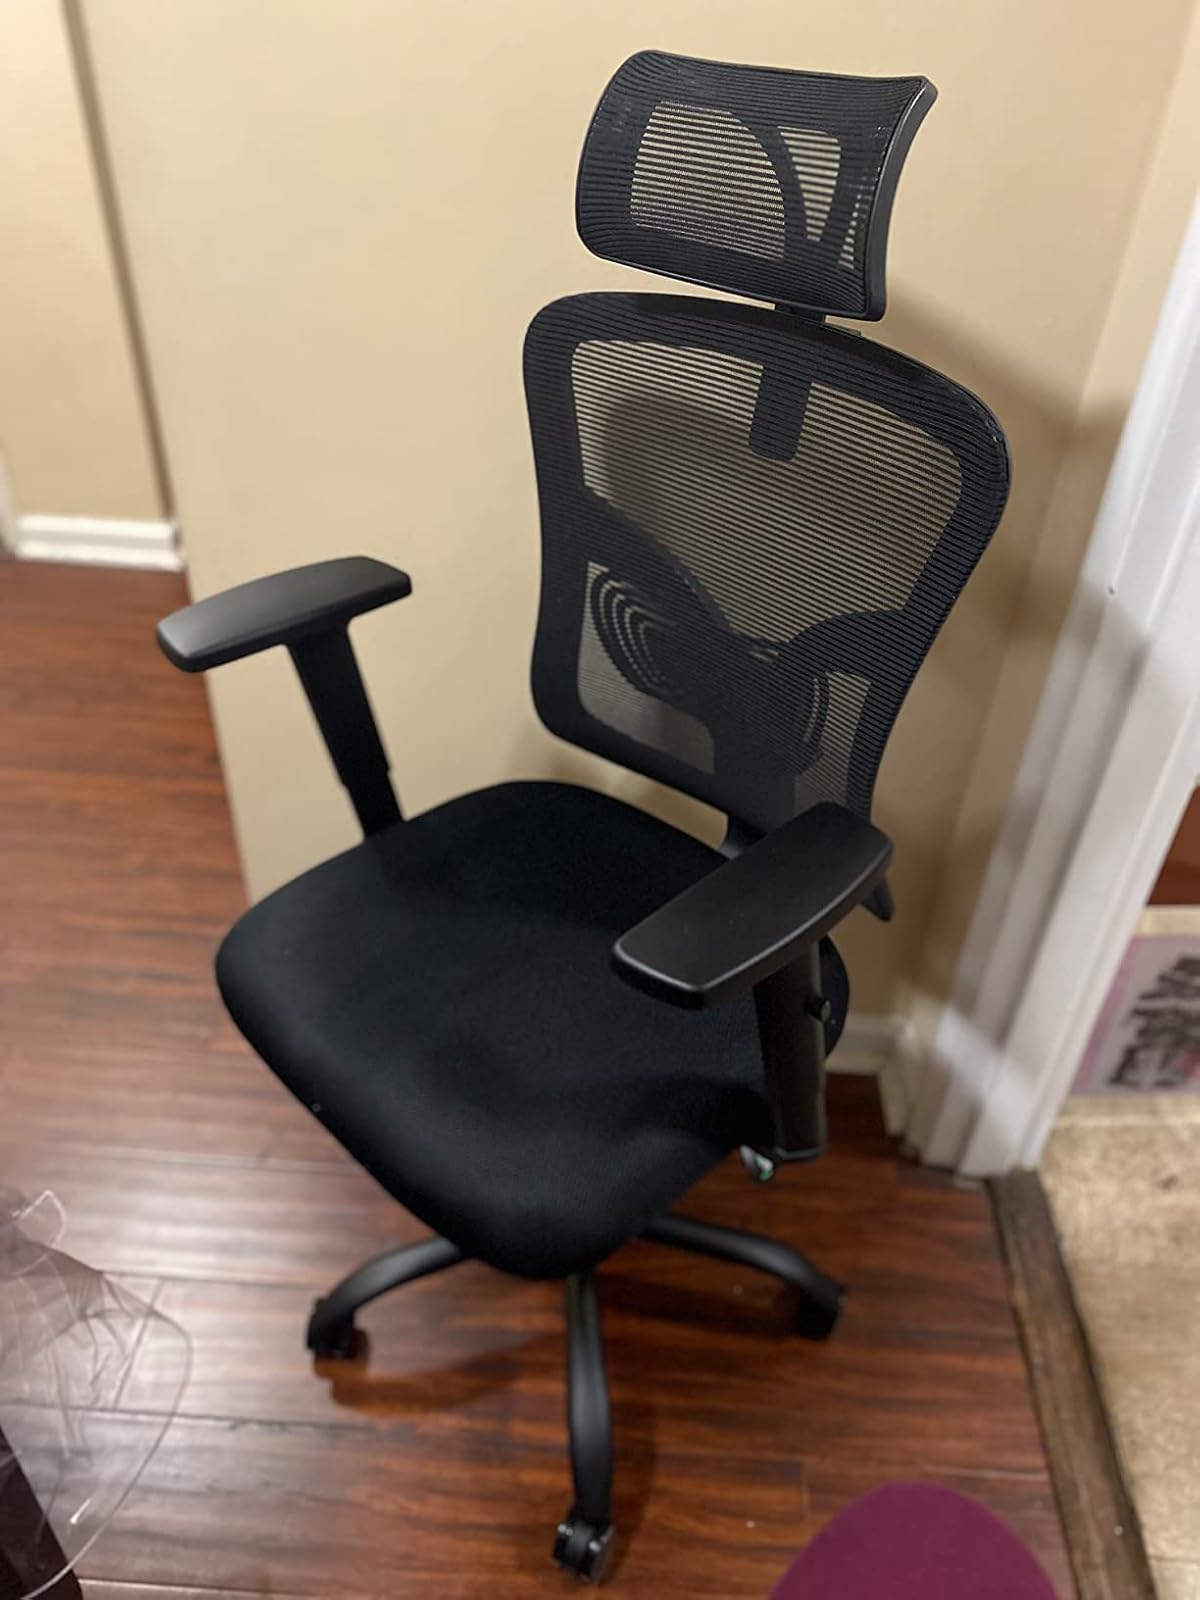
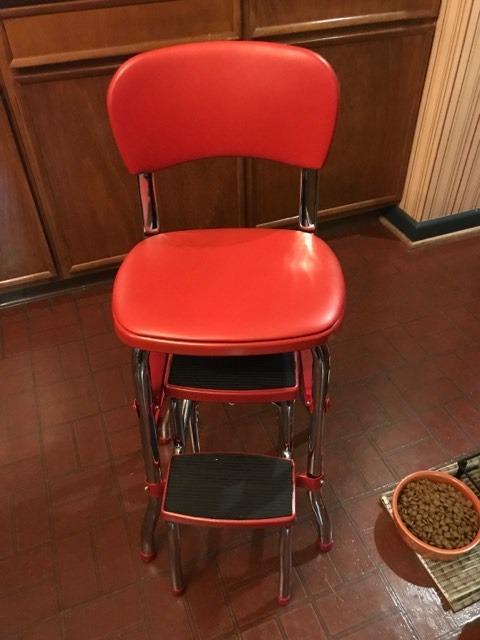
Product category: items_chair
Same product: no